Wallace Rider Farrington

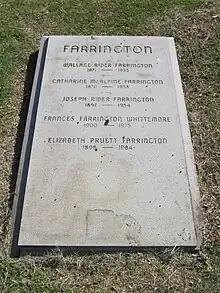
Grave of Wallace Rider Farrington & family, Oahu Cemetery

Farrington was the father of Joseph Rider Farrington, a member of the Senate of the Territory of Hawaii and the territory's delegate to the United States Congress. Joseph Farrington died in office and was succeeded by his wife, Mary Elizabeth Pruett Farrington, who carried on the Farrington name. He was buried in Oahu Cemetery.